Walter Giardino Temple

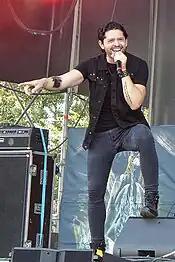
Ronnie Romero toured Europe and South America with Temple

In November 2017, Giardino presented Ronnie Romero as new vocalist of Temple. The band toured 17 dates in Europe (Spain, England, Scotland, Germany, Czech Republic) and South America (Argentina, Bolivia and Chile).